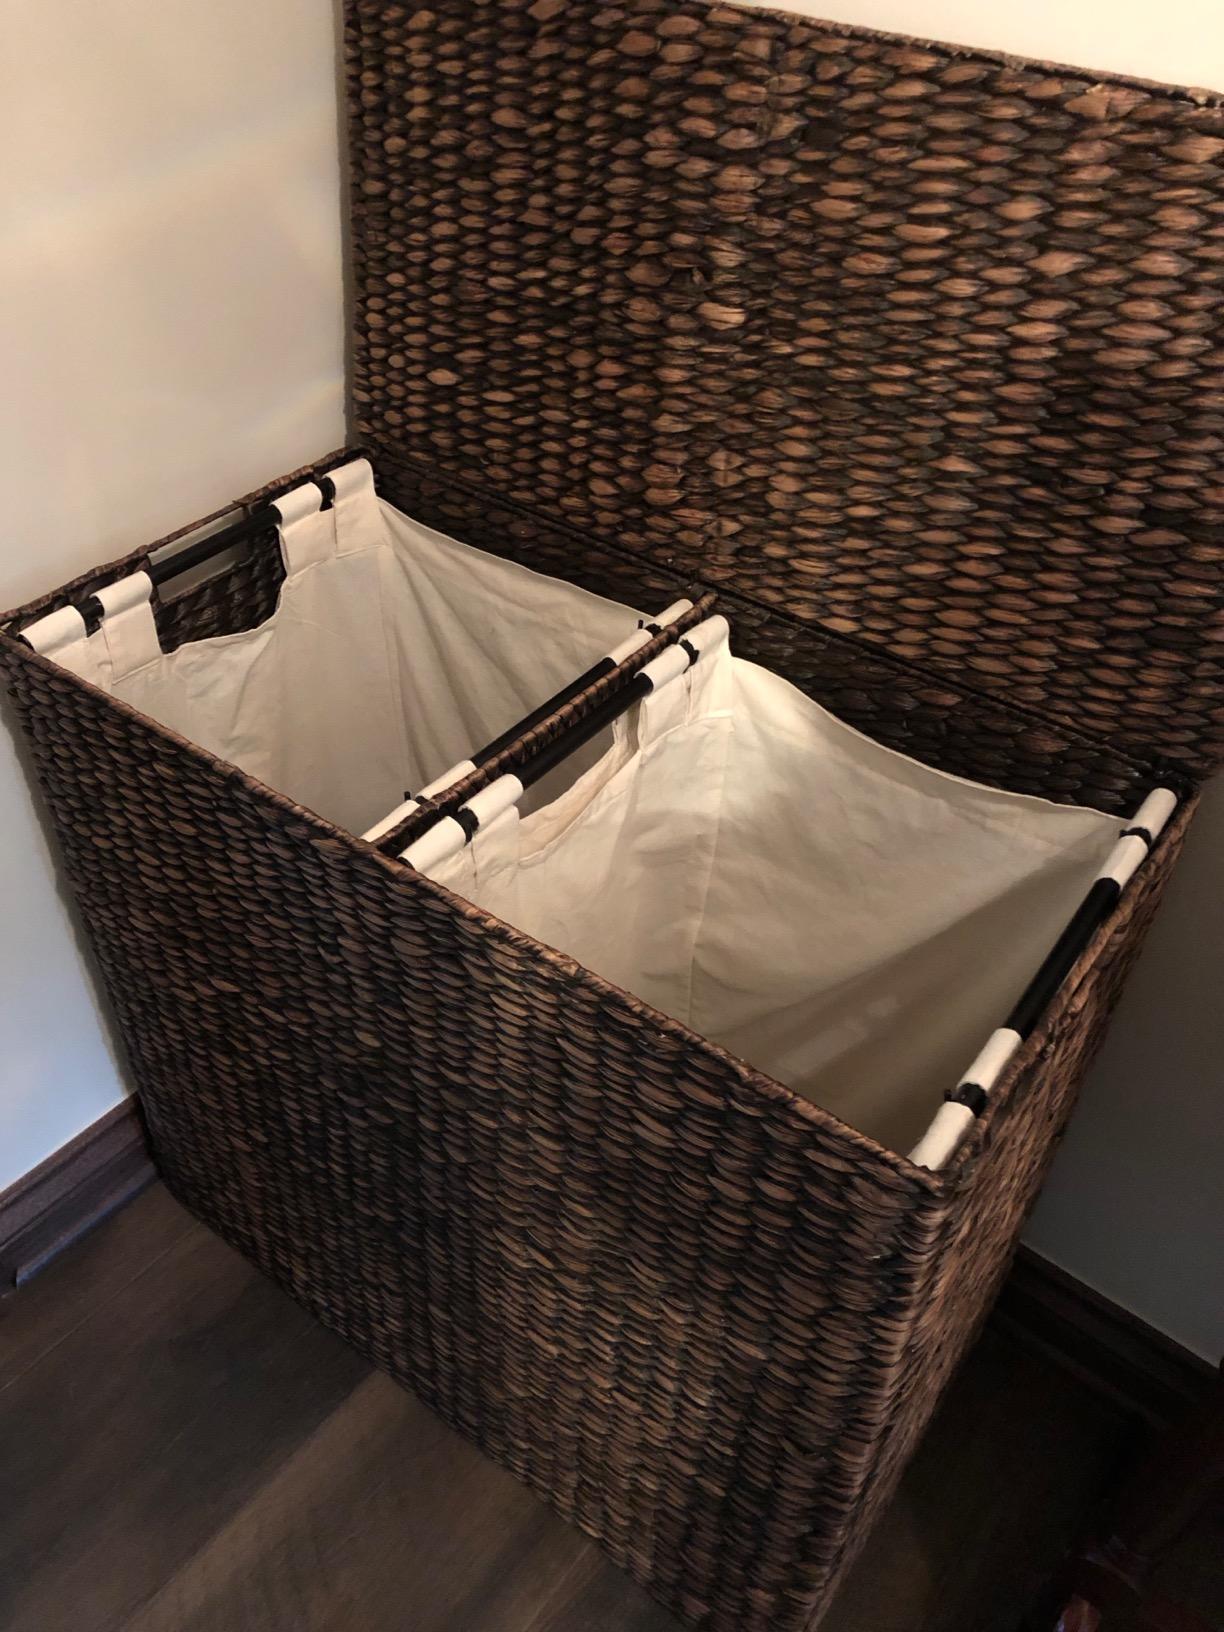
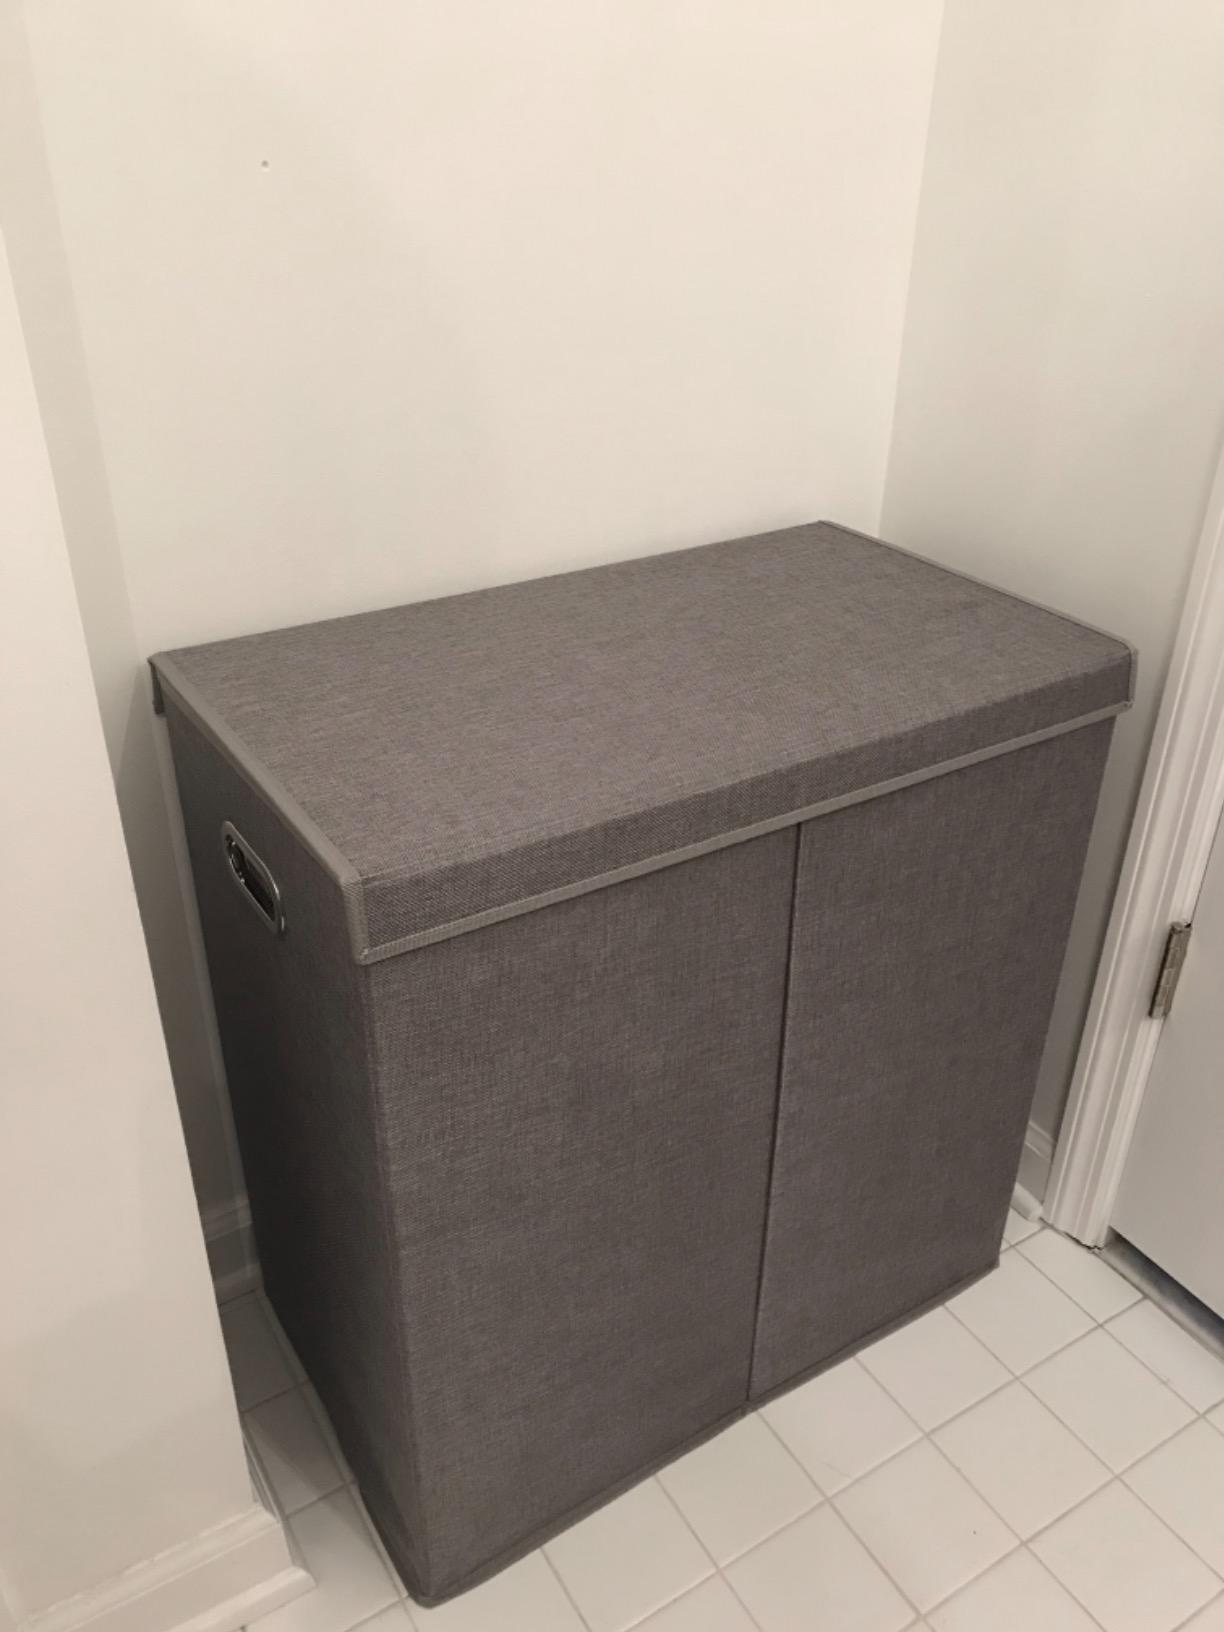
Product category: items_hamper
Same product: no